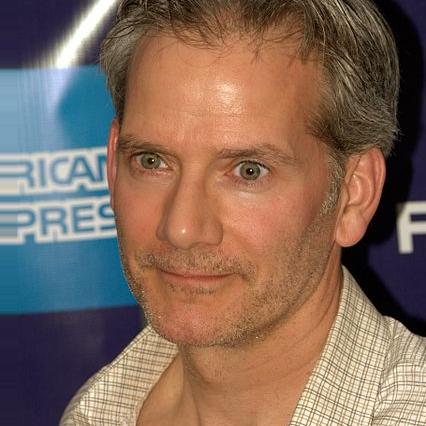
Age: 47